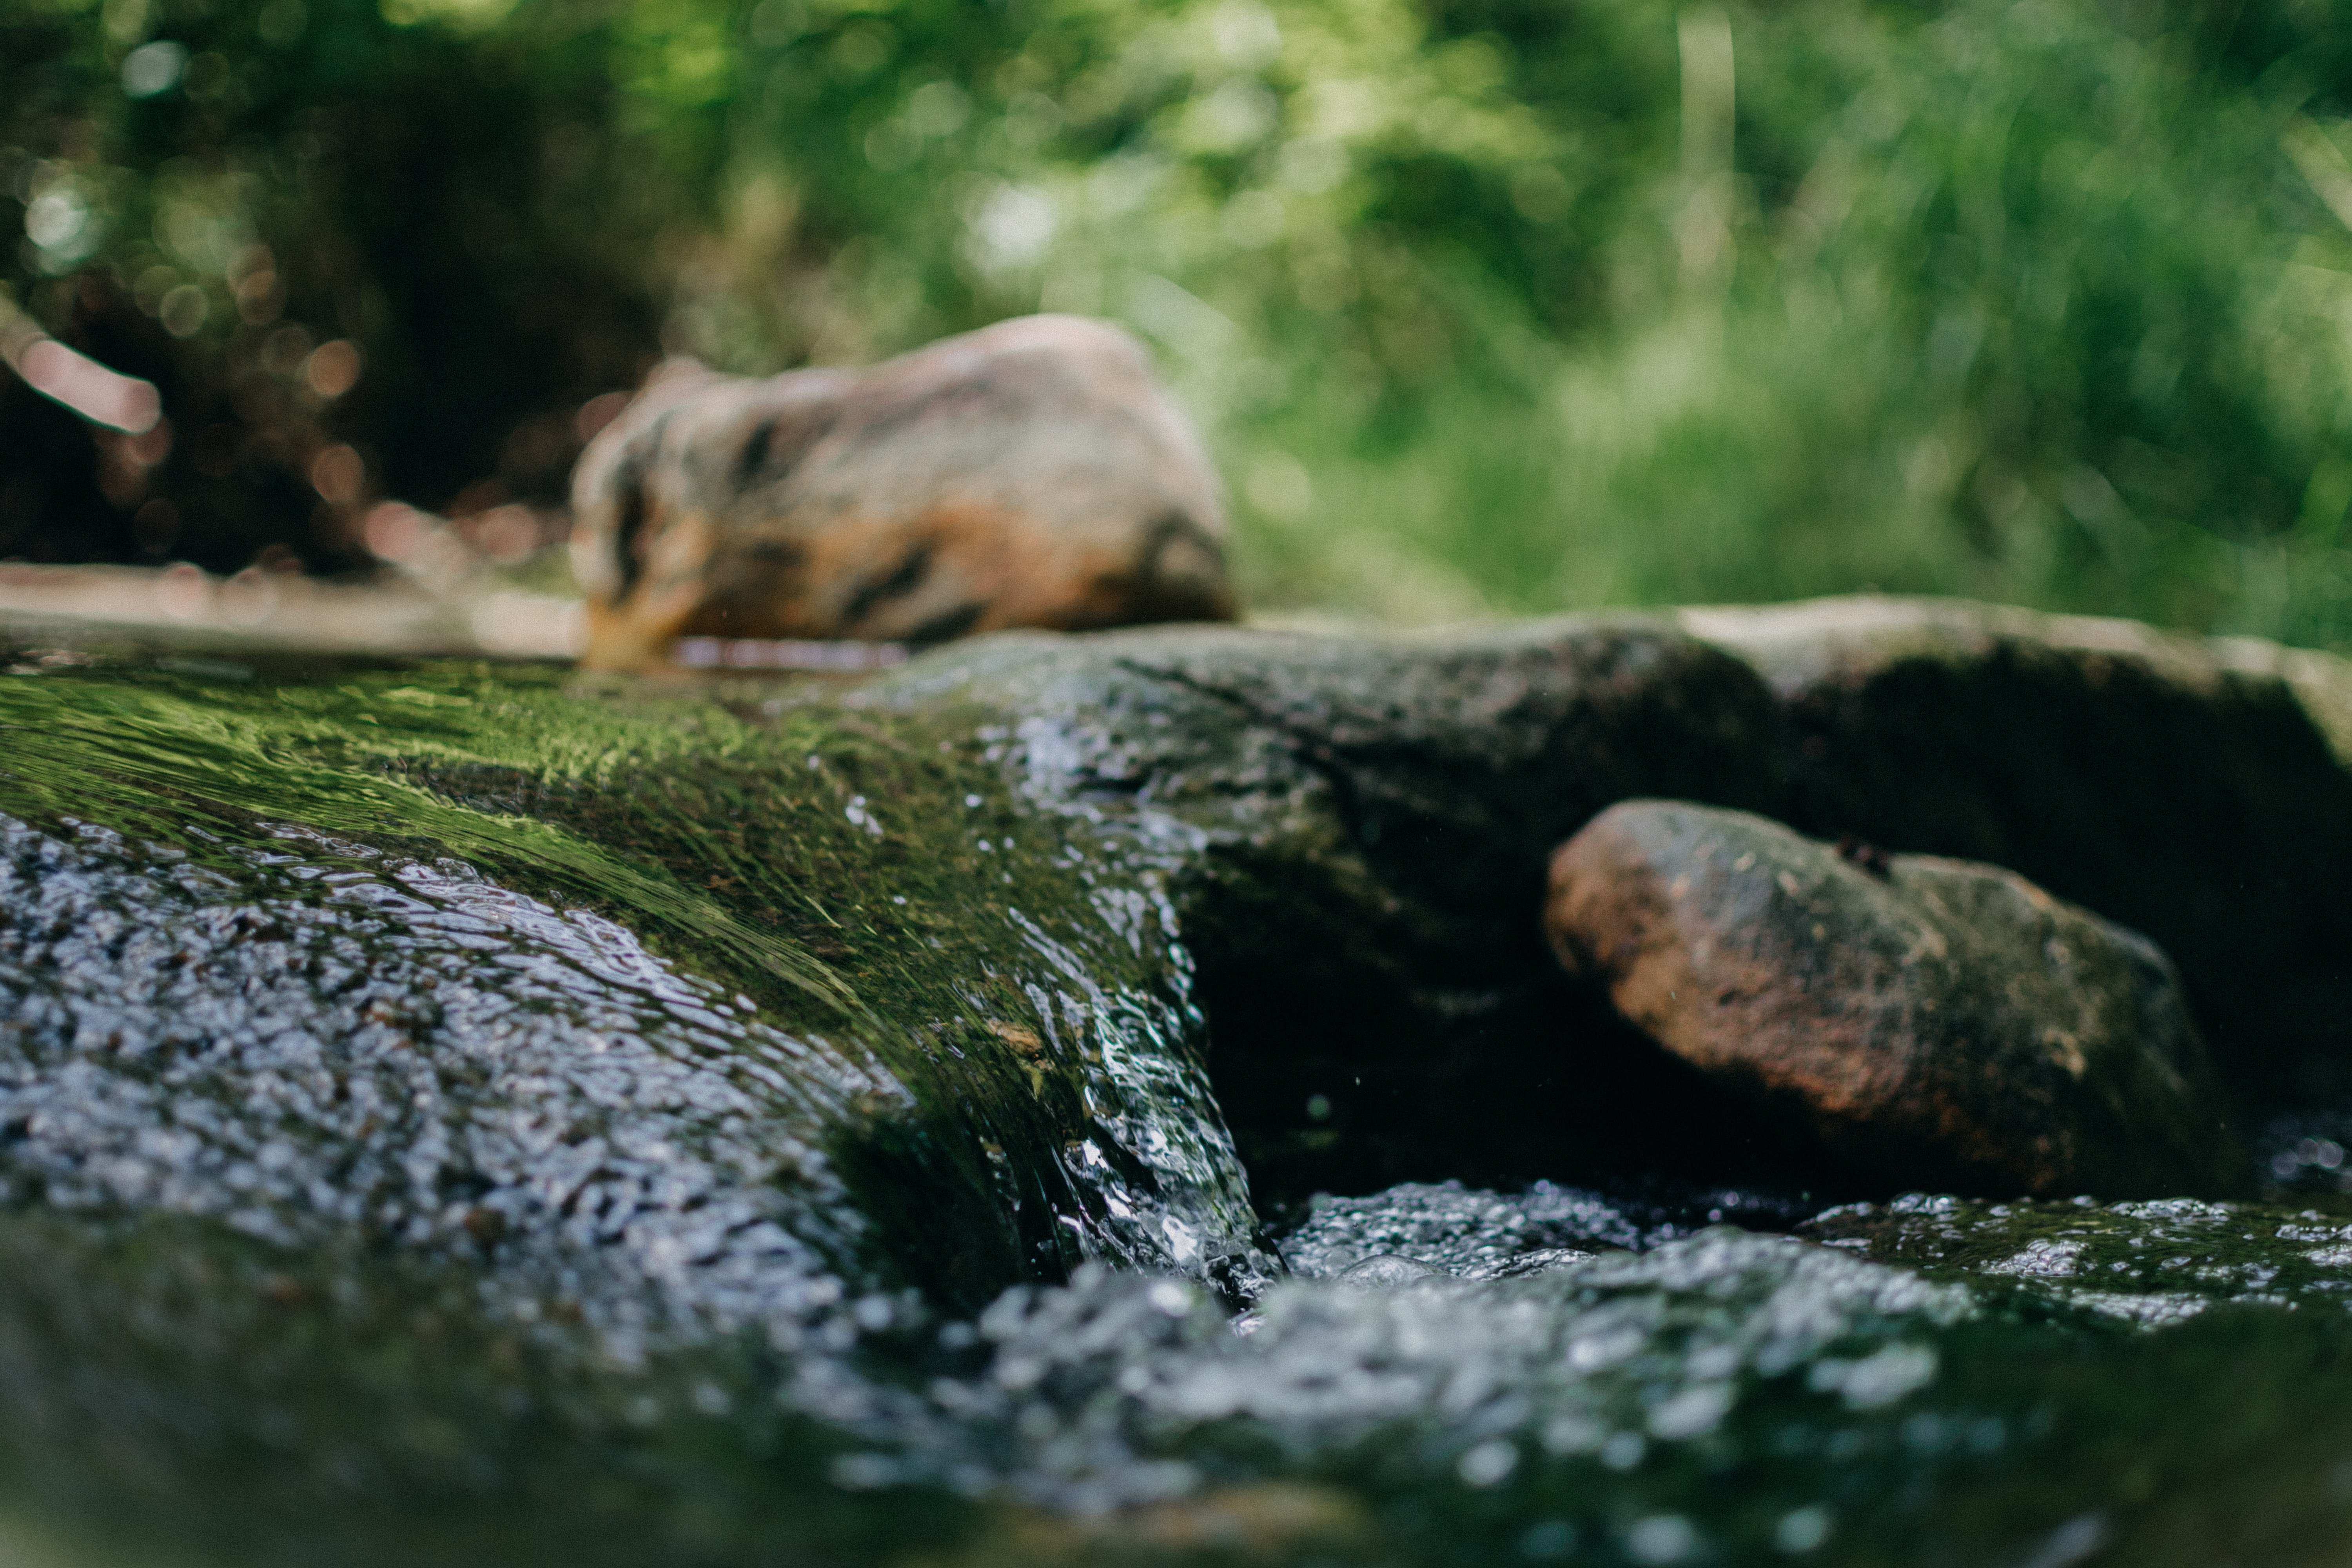
nature, green, wildlife, wilderness, rock, tree, grass, watercourse, organism, leaf, forest, sunlight, plant, jungle, wood, zoo, trunk, fawn, bank, tail